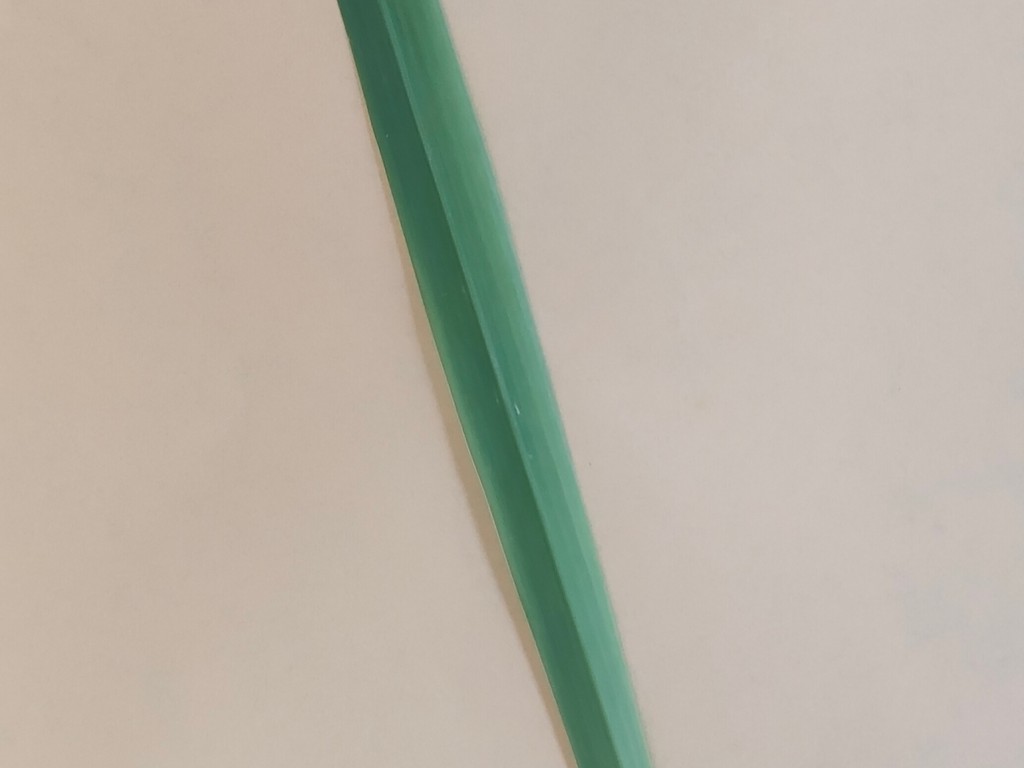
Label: Healthy